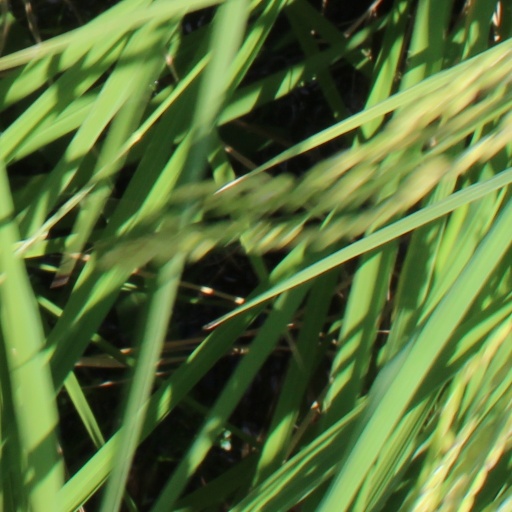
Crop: rice